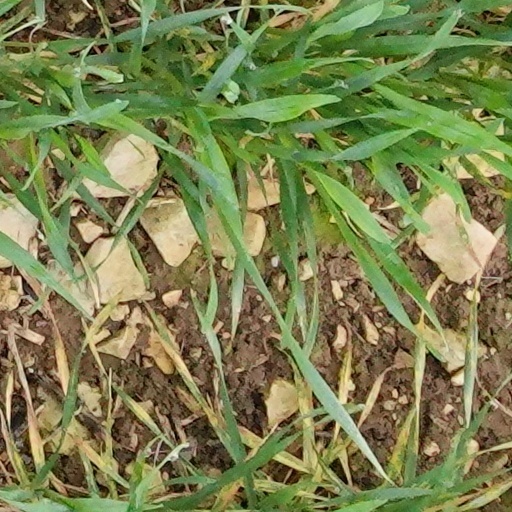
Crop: wheat